Hermann Tietz

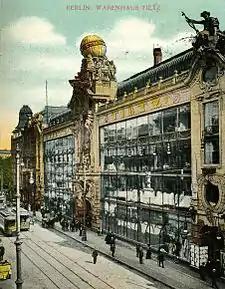
Warenhaus Tietz on Leipziger Straße in Berlin (1900)

Hermann Tietz (born 29 April 1837, in Birnbaum an der Warthe near Posen (today Międzychód, Poland), died on 3 May 1907 in Berlin) was a German-Jewish merchant, co-founder of the Tietz Department Store. He was buried in the Weißensee Cemetery.